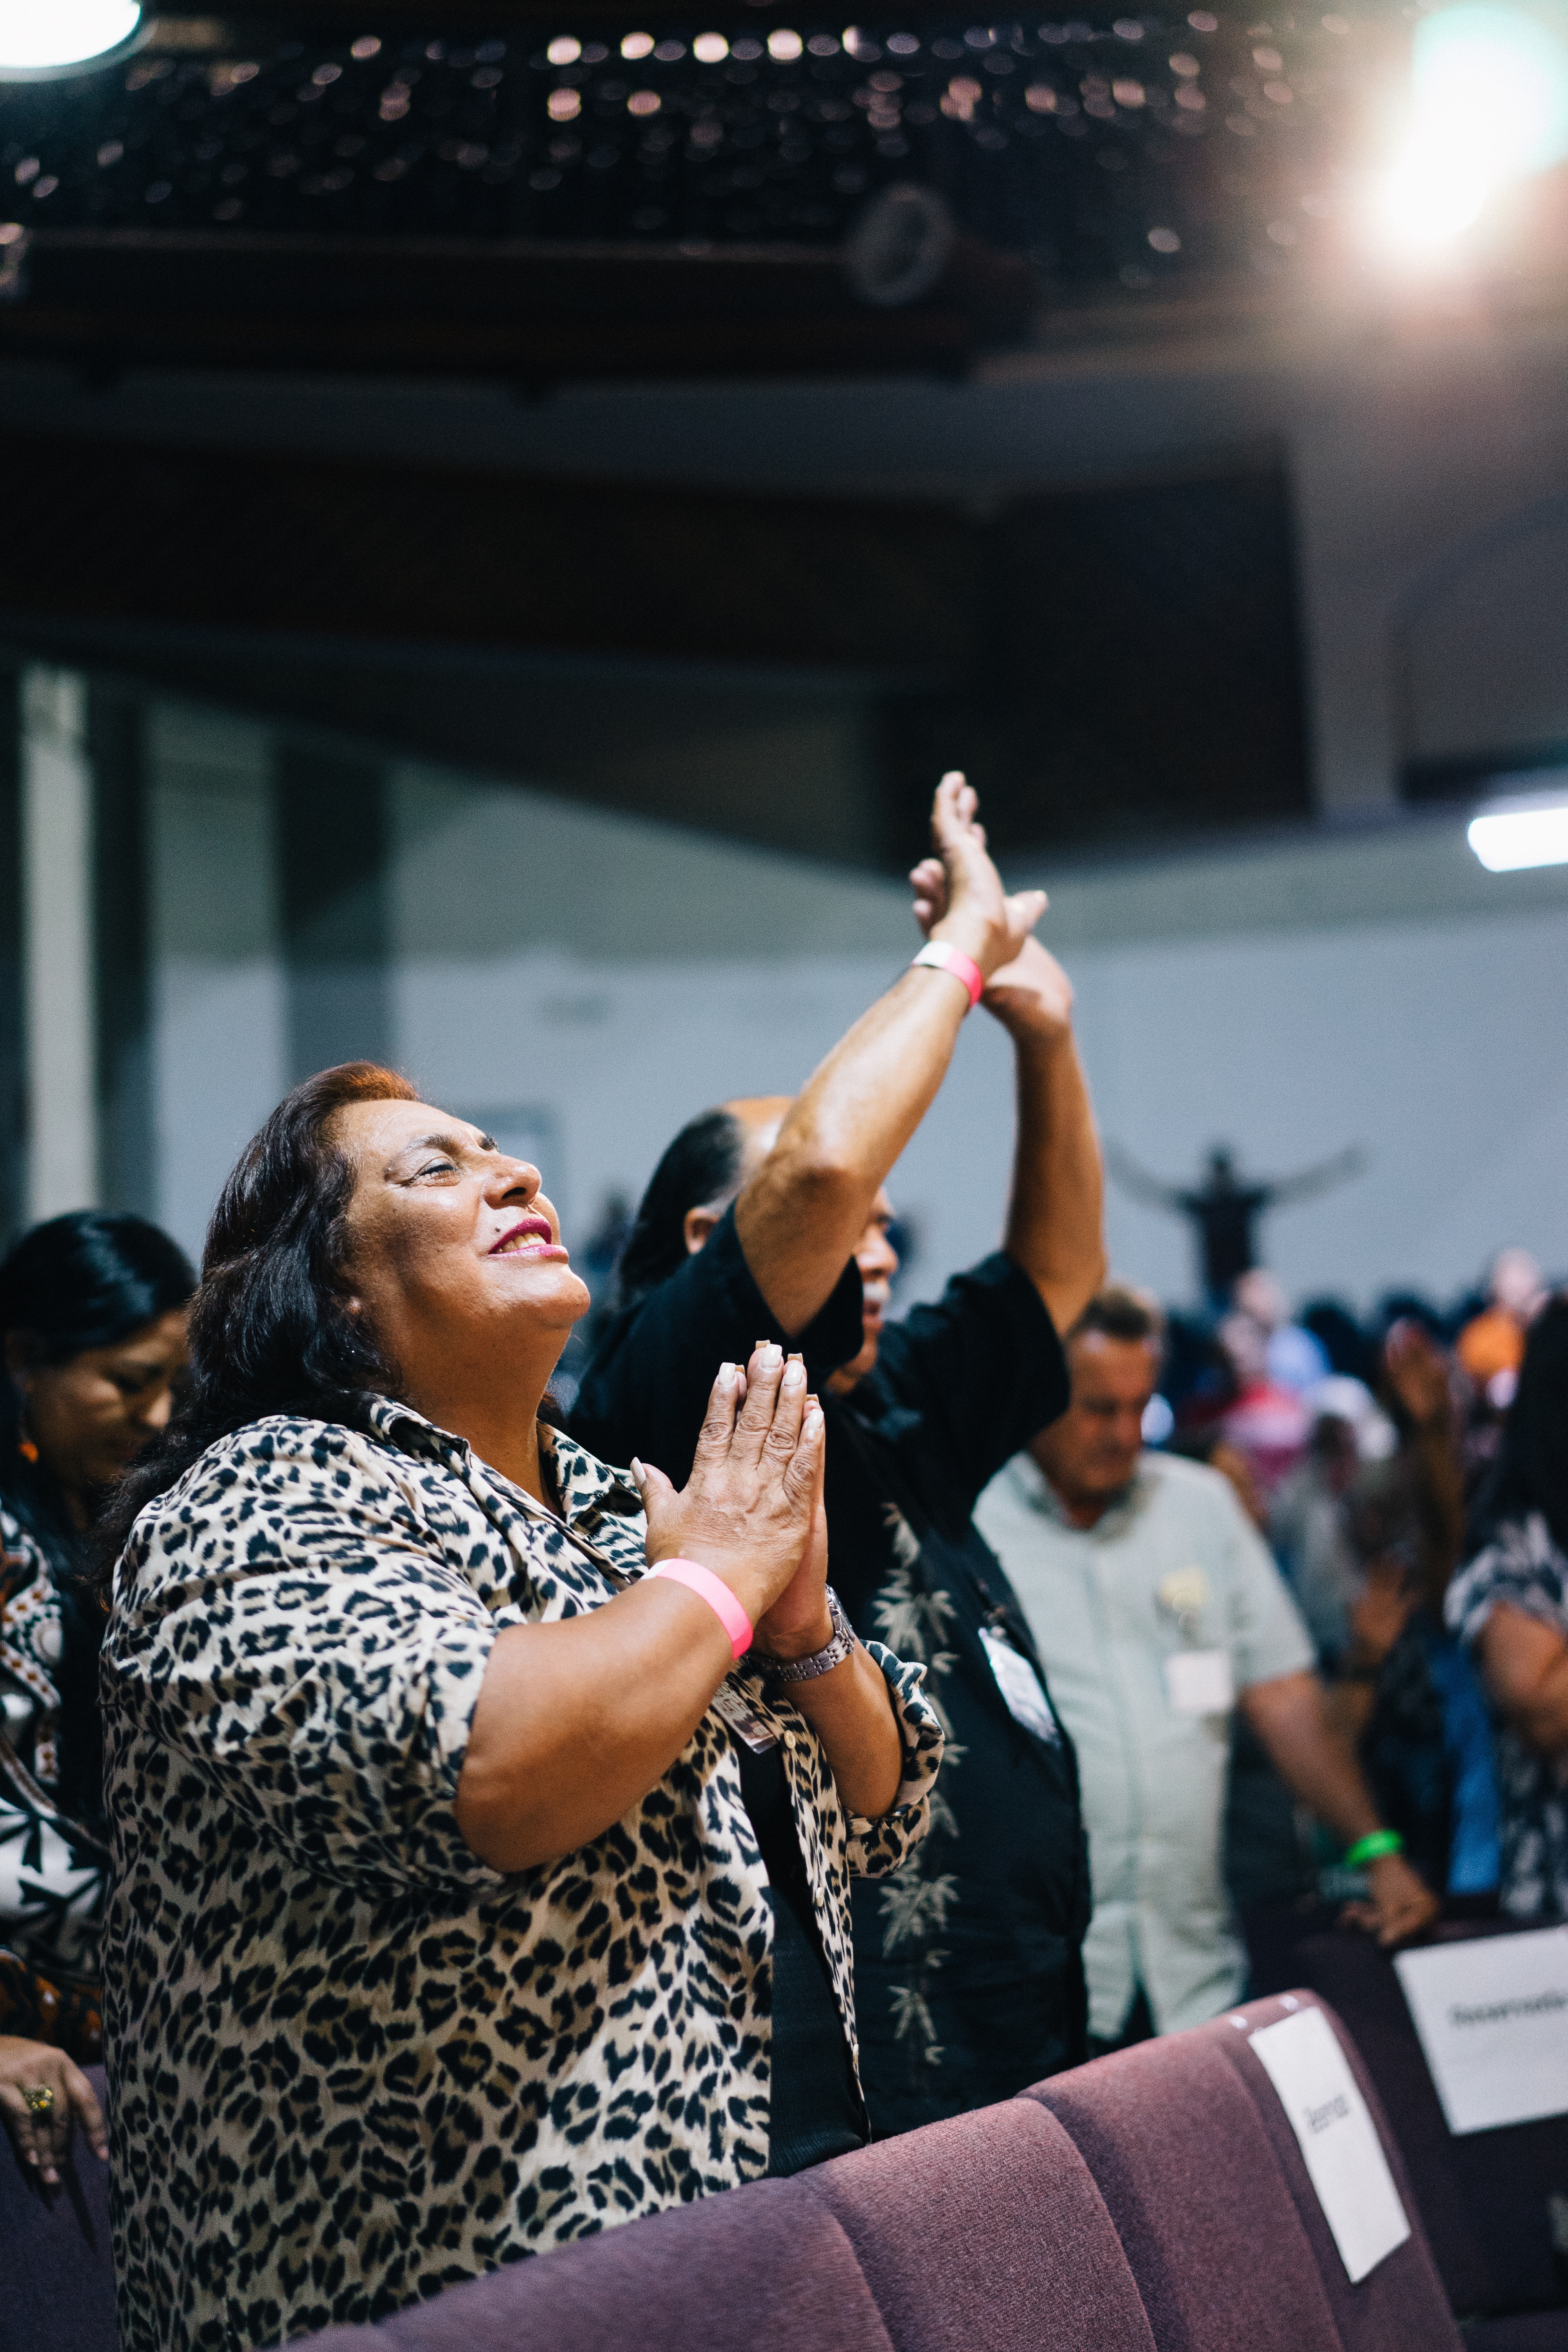
crowd, audience, fashion